Fort Okanogan

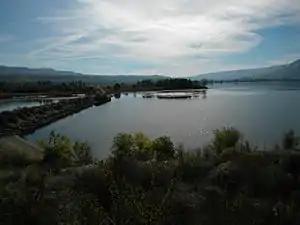
The site of Fort Okanogan

Until 2011, Fort Okanogan State Park overlooked the fort site and the Columbia River. Comprising , the park was for day use and featured the Fort Okanogan Interpretive Center (FOIC), a museum with exhibits about the fort, area pioneers and the fur trapping industry. Because of budget constraints, the park was transferred out of state ownership in 2011 to the Confederated Tribes of the Colville Reservation. The FOIC is part of the Colville Tribes' History/Archaeology Program. The center is open late May through mid September.